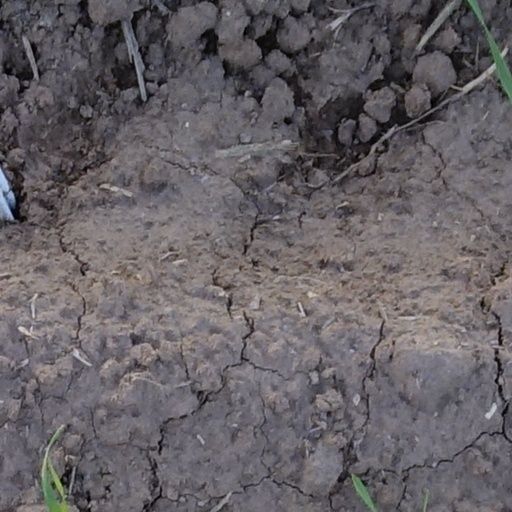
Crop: wheat